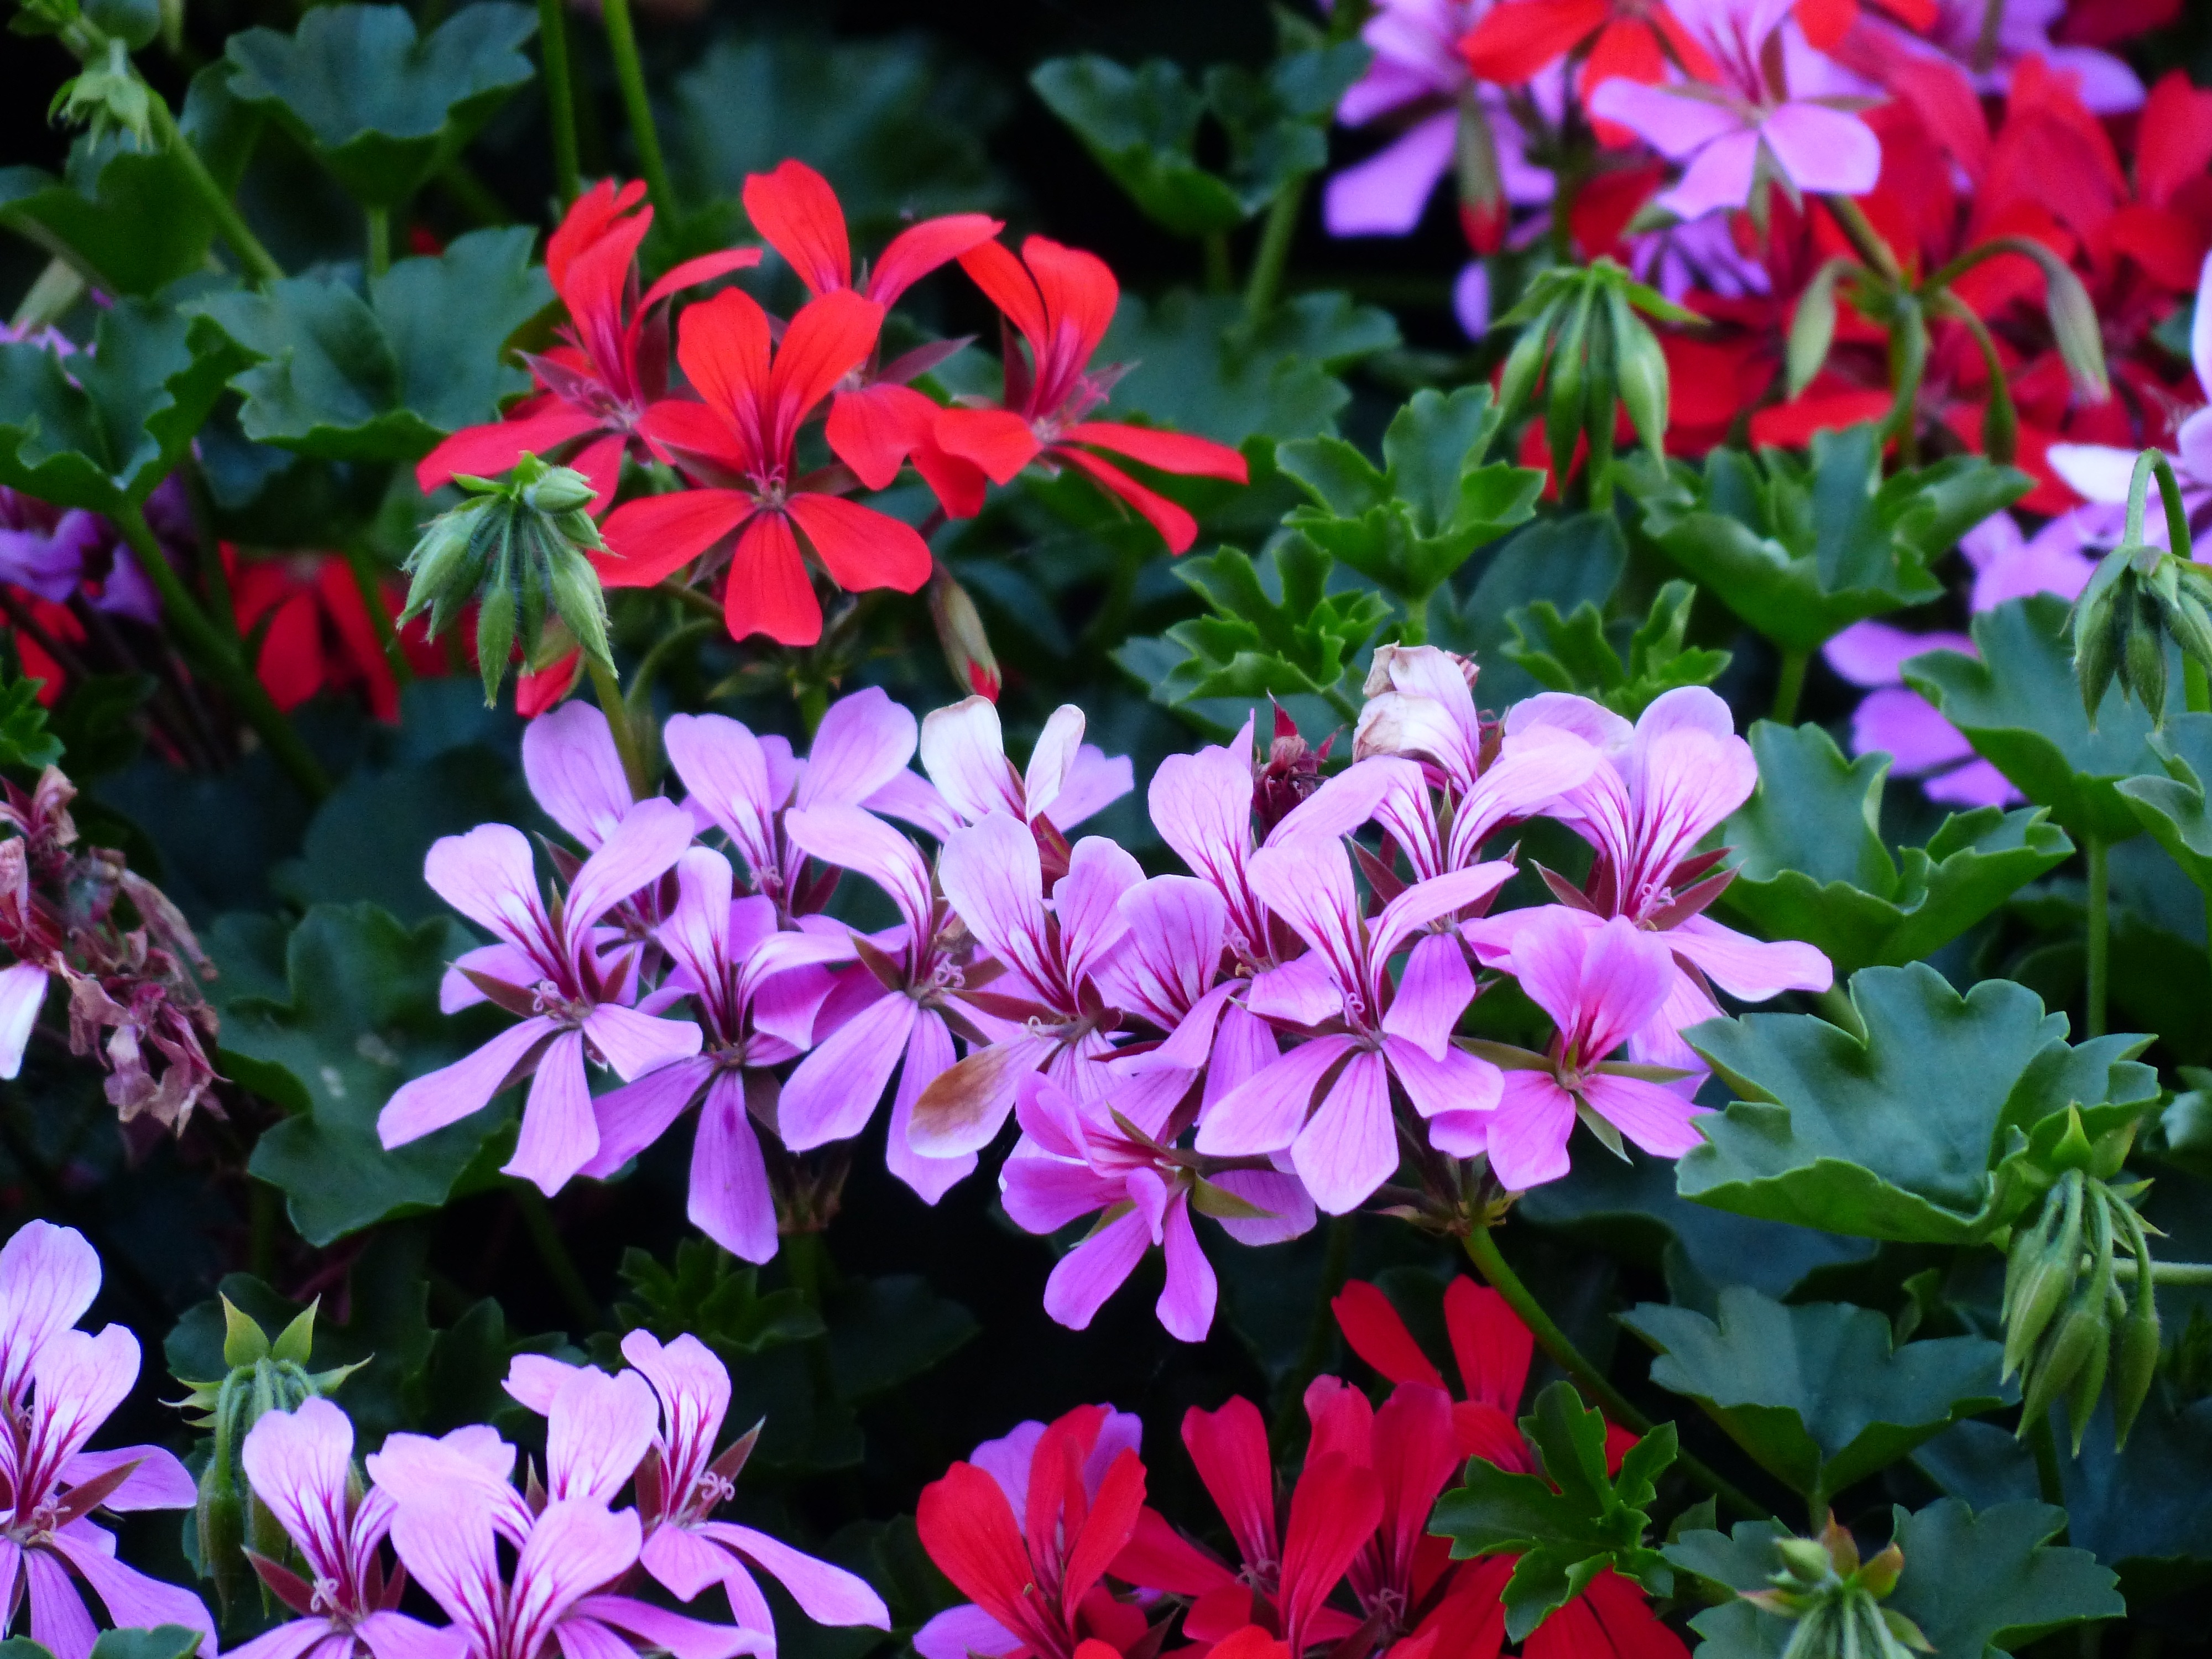
plant, flower, purple, petal, red, botany, colorful, flora, wildflower, flowers, geranium, shrub, violet, pelargonium, ornamental plant, flowering plant, balcony plant, container plant, geraniaceae, pelargoniums, geranium greenhouse, annual plant, land plant, slope geranien, pelargonium peltatum, peltatum hybrid, pelargonium peltatum hybrid